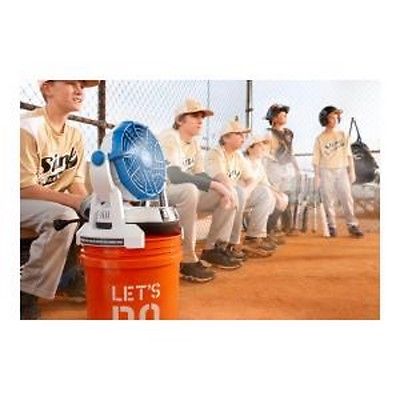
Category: fan